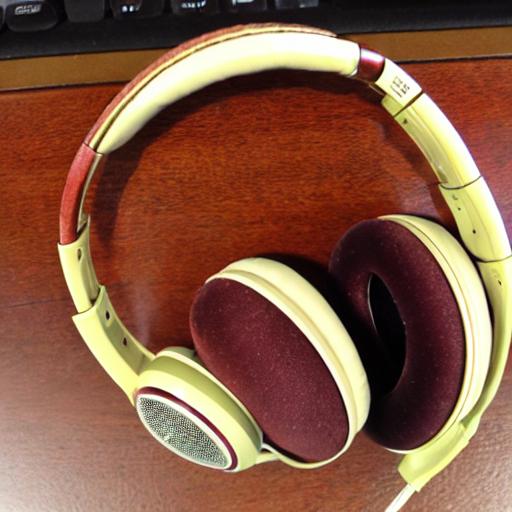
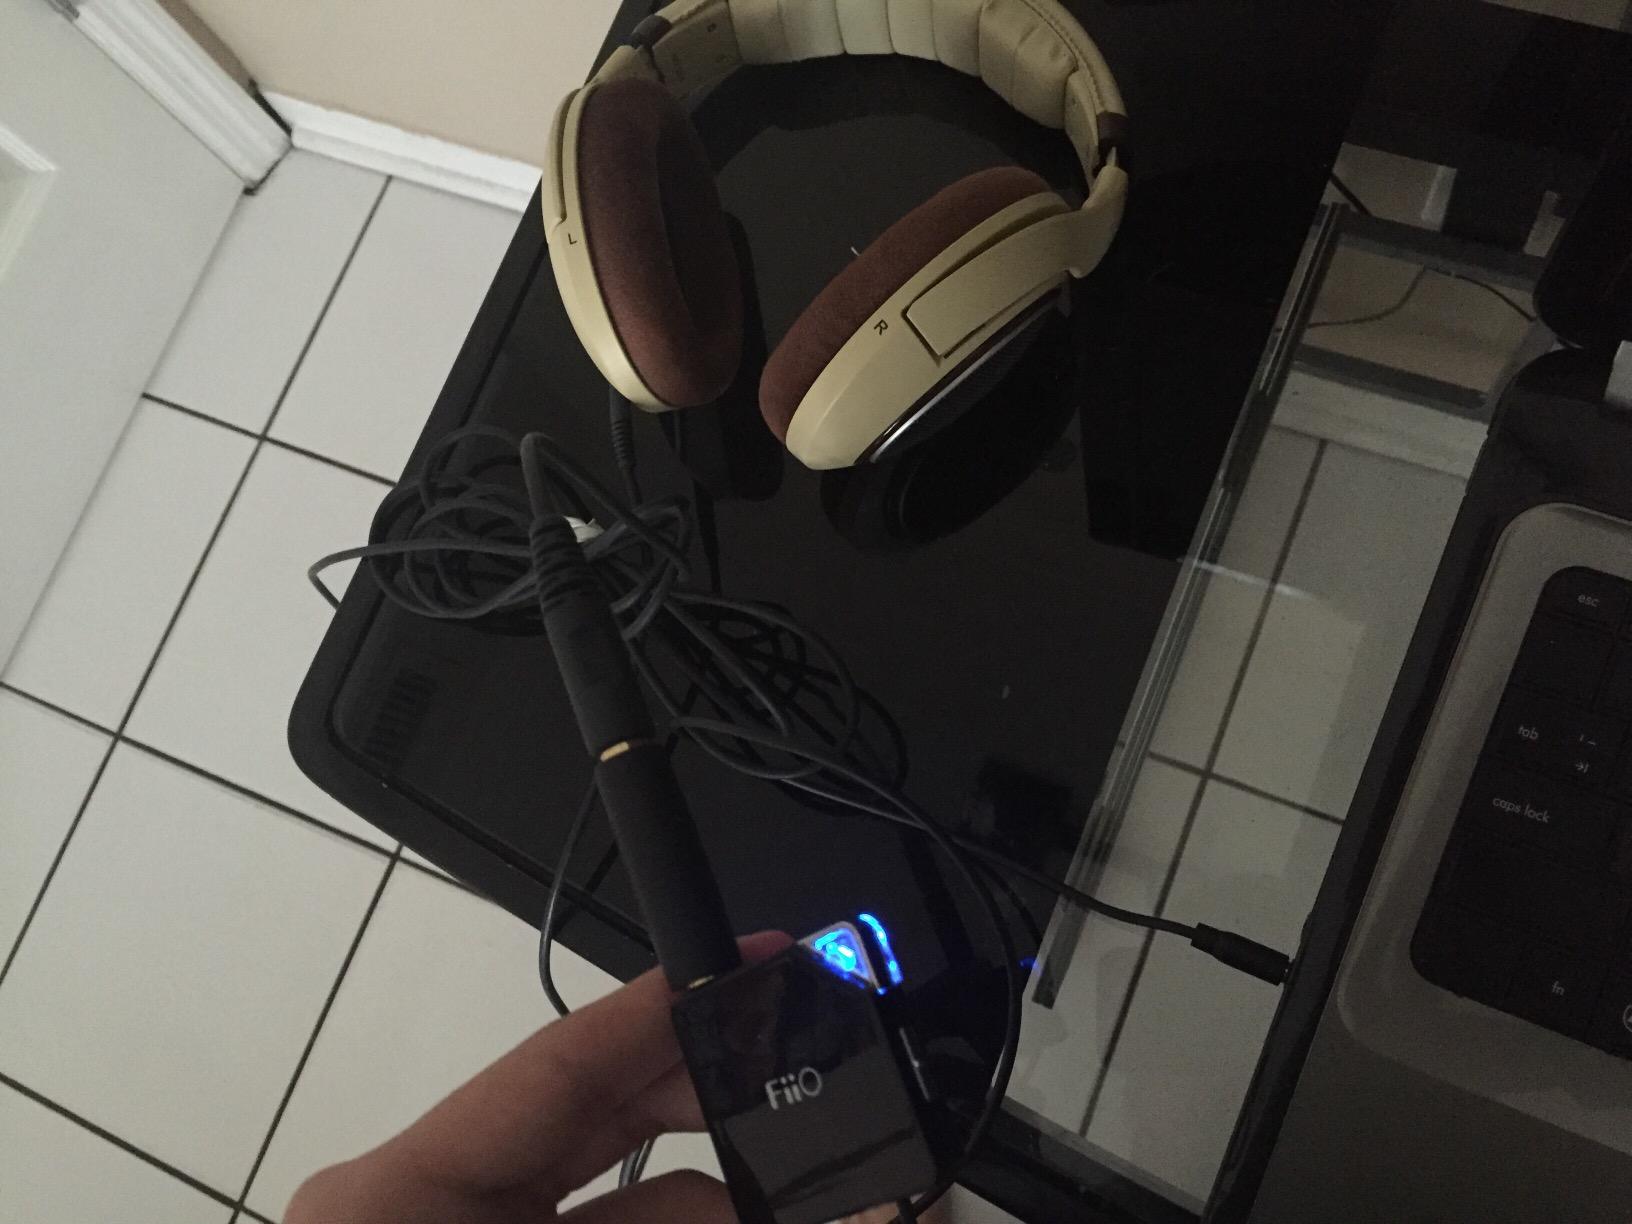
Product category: headphones
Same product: no